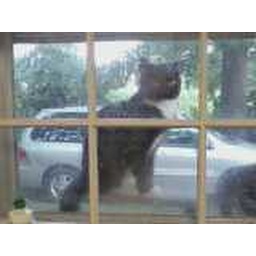
the cat in the window